Robert J. McCloskey

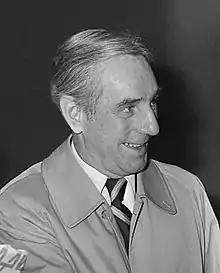
McCloskey in 1978

Robert James McCloskey (November 25, 1922 – November 28, 1996) was an American diplomat, ombudsman, and relief services executive.